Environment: lab
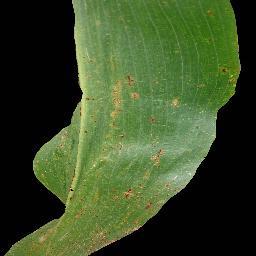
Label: common_rust